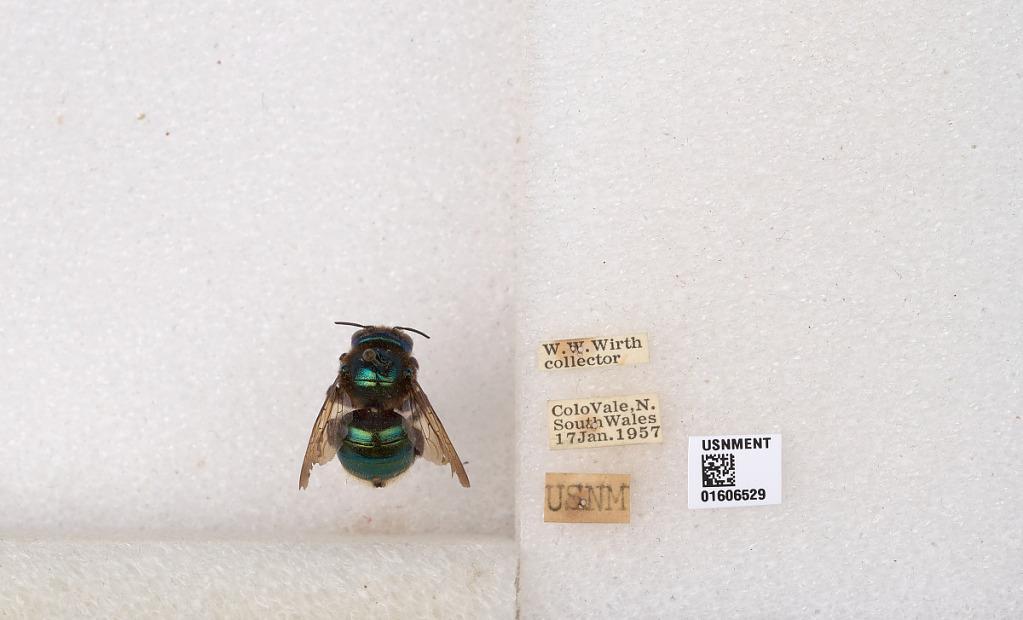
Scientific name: Xylocopa (Lestis) bombylans (Fabricius)
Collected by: W. Wirth
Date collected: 1957-1-17
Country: Australia
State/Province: New South Wales
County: Wingecarribee
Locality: Colo Vale